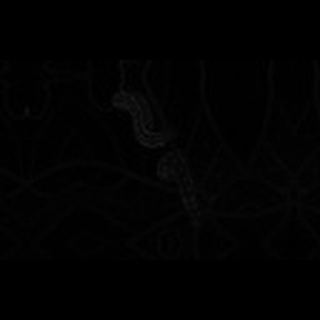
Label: cotton_army_worm